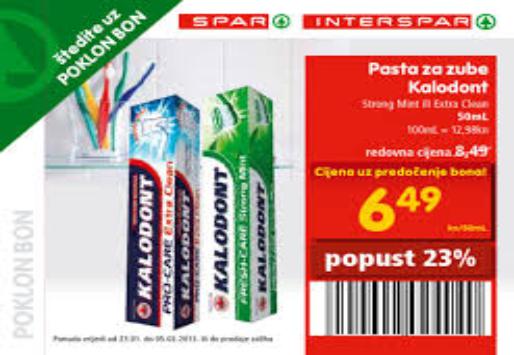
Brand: Kalodont
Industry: Necessities